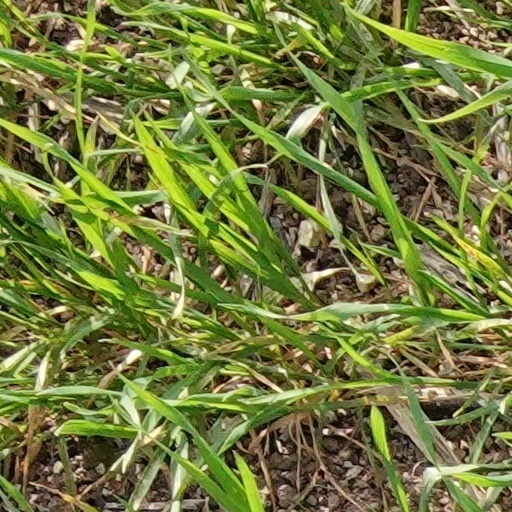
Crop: wheat